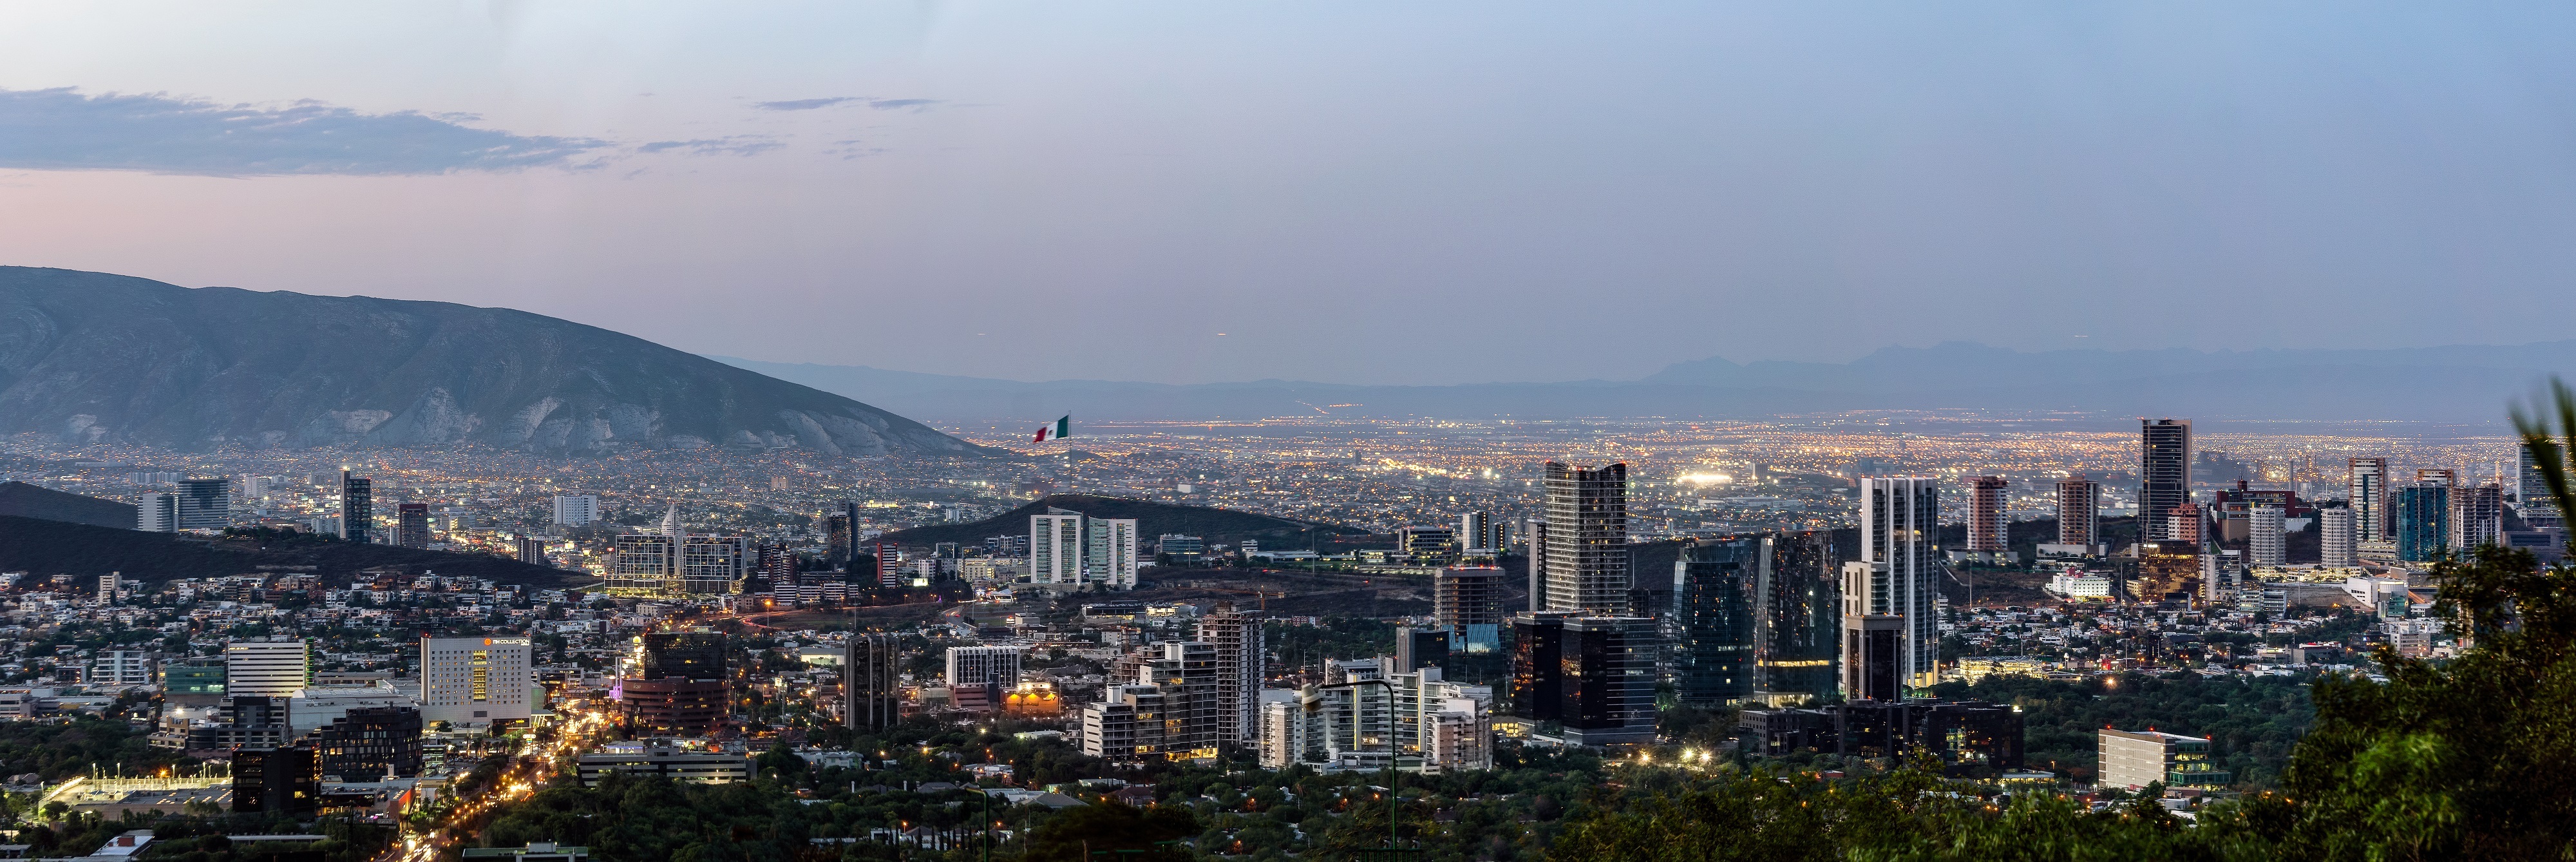
landscape, horizon, sunset, skyline, photography, town, city, skyscraper, cityscape, panorama, downtown, dusk, panoramic, evening, twilight, tranquil, colorful, hills, lights, mexico, metropolis, aerial photography, monterrey, residential area, geographical feature, atmospheric phenomenon, human settlement, metropolitan area